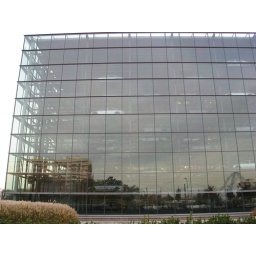
Volkswagen's car assembly plant in Dresden.